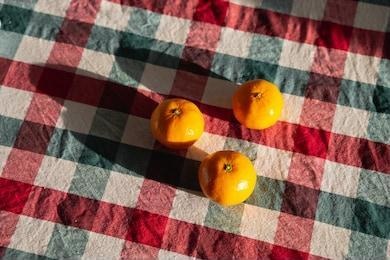
Label: mandarine